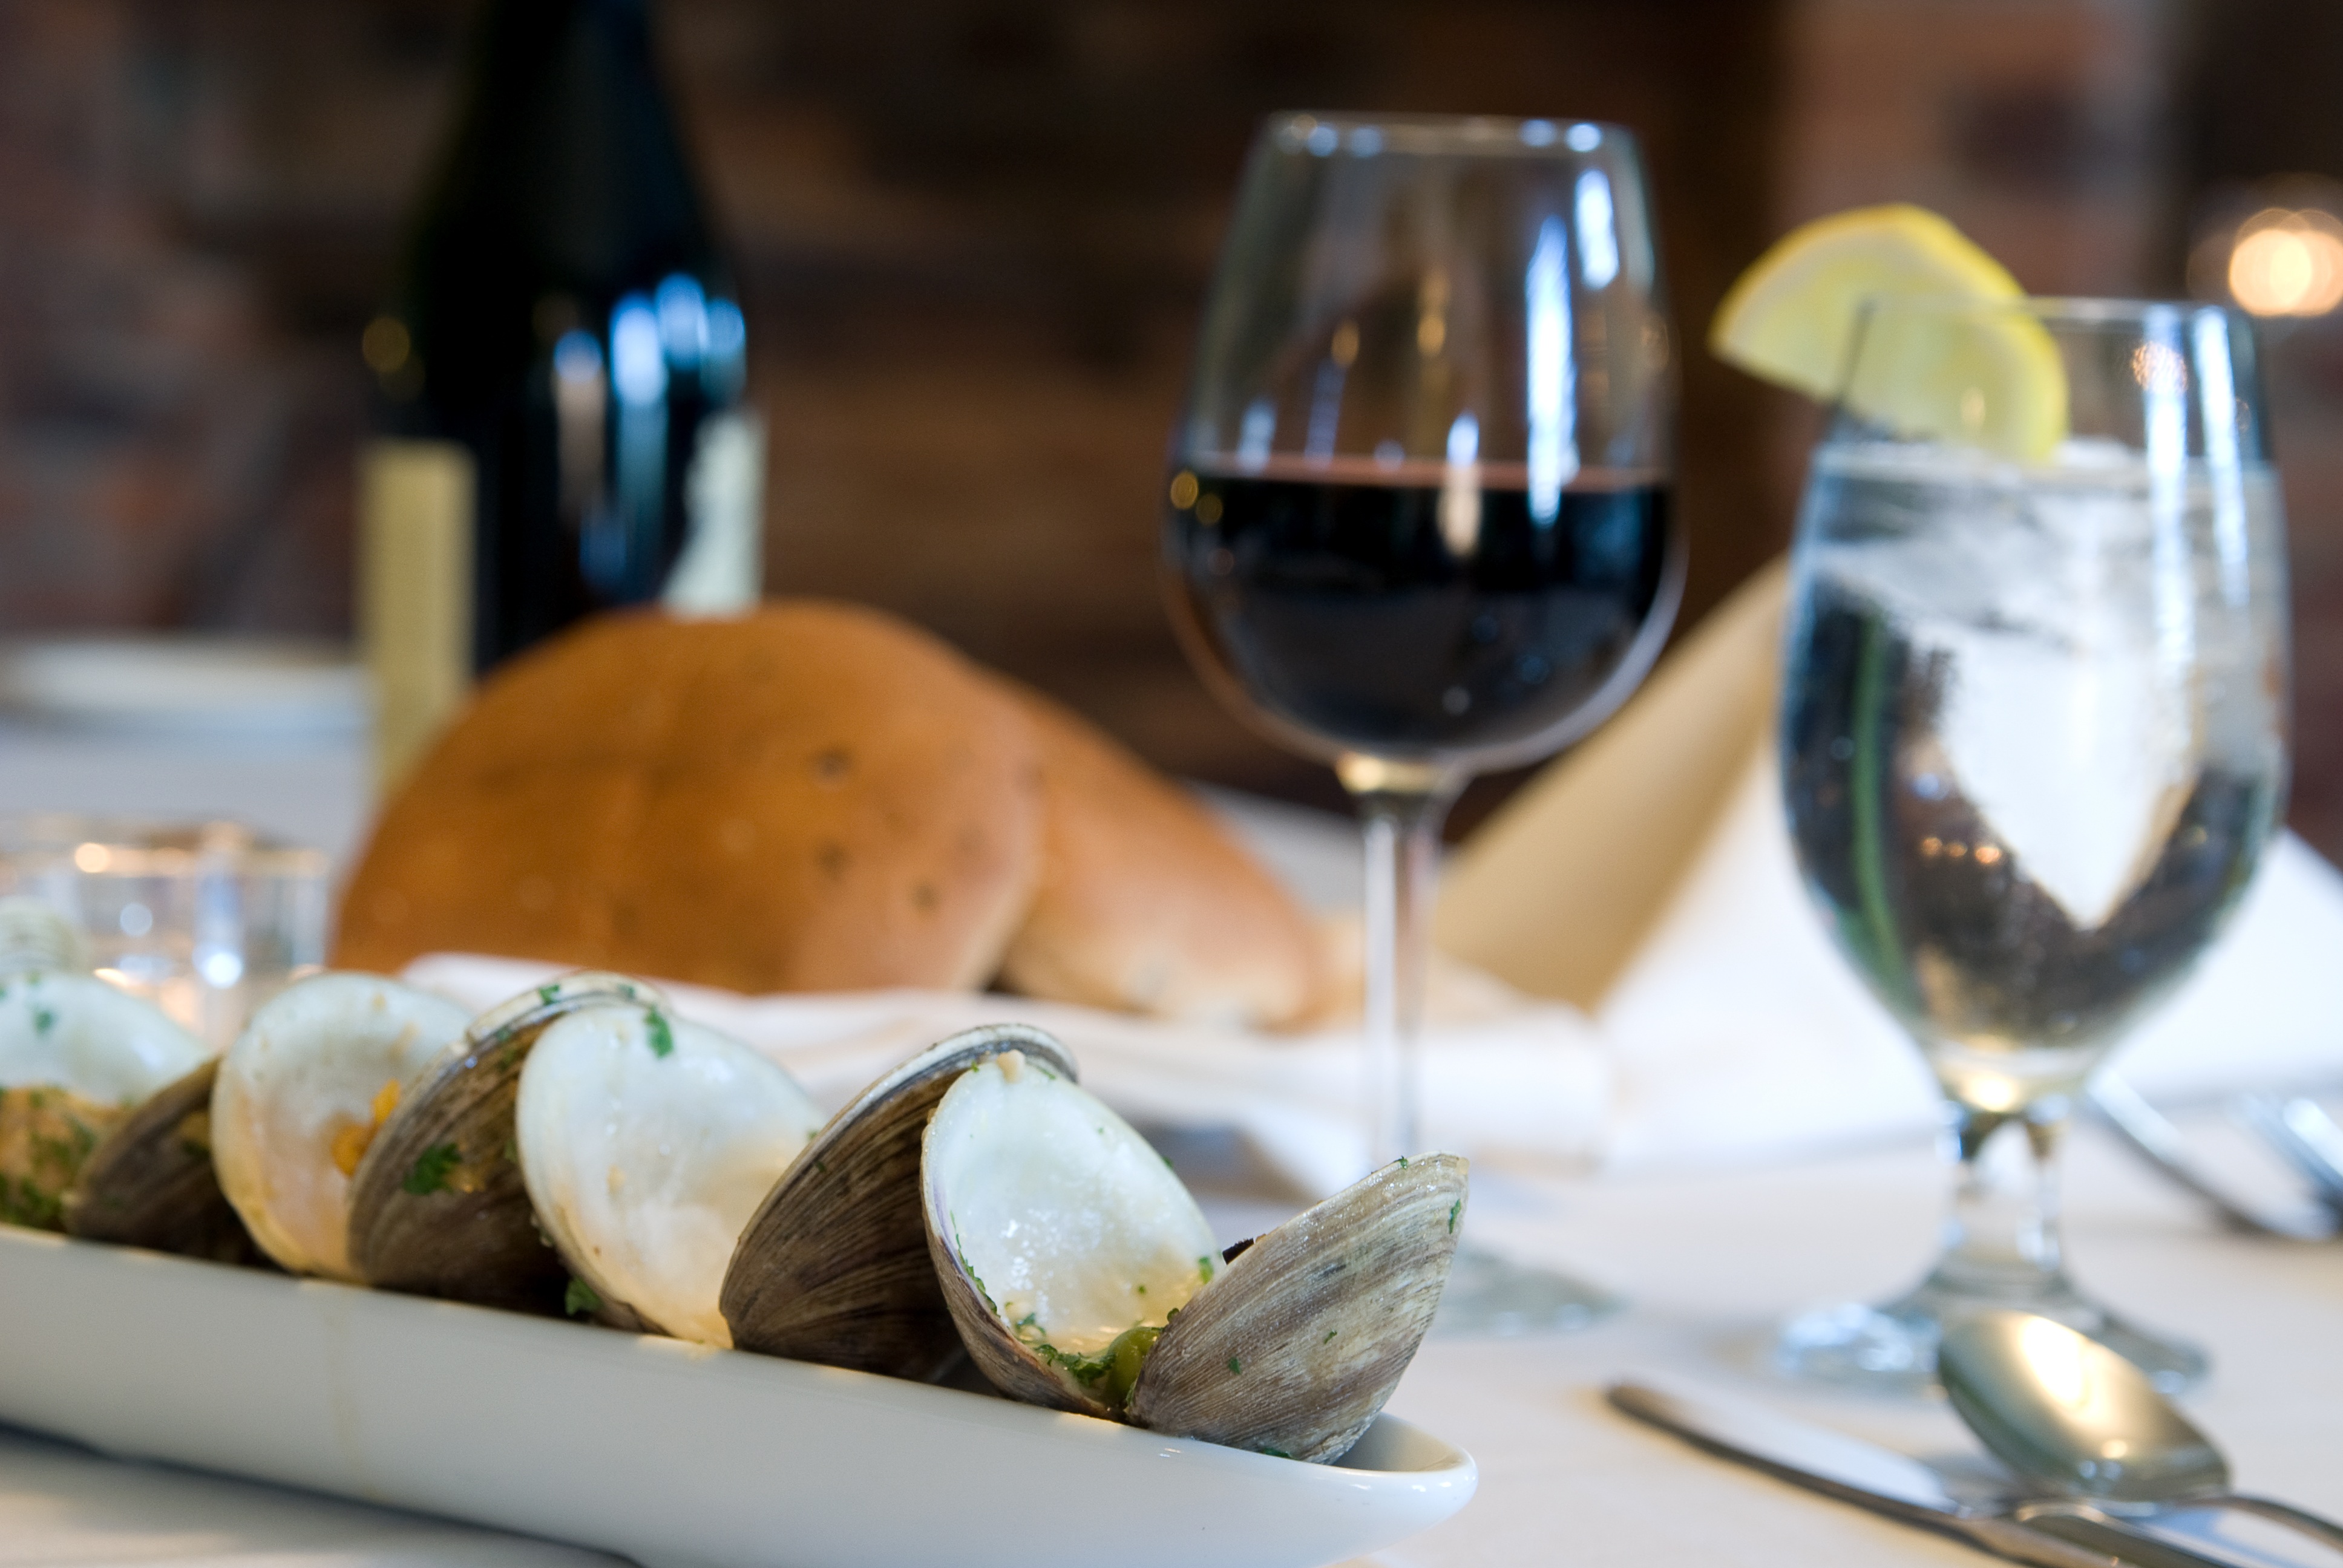
wine, restaurant, meal, food, culinary, produce, plate, seafood, fresh, drink, gourmet, eat, lunch, cuisine, shellfish, delicious, dinner, tasty, champagne, clams, supper, brunch, sense